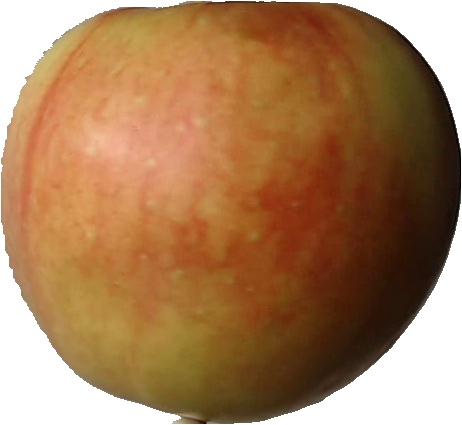
Label: apple_red_2